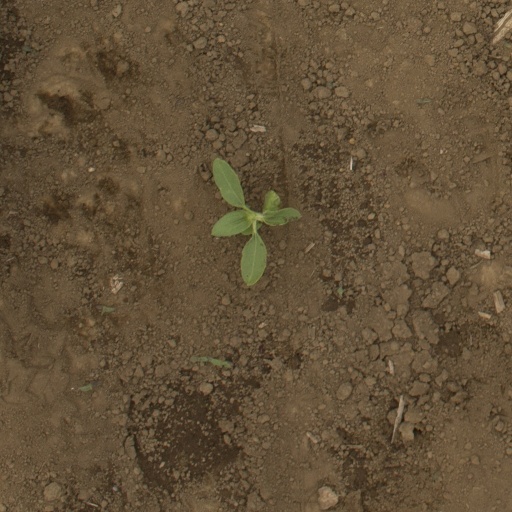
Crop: Jerusalem artichoke